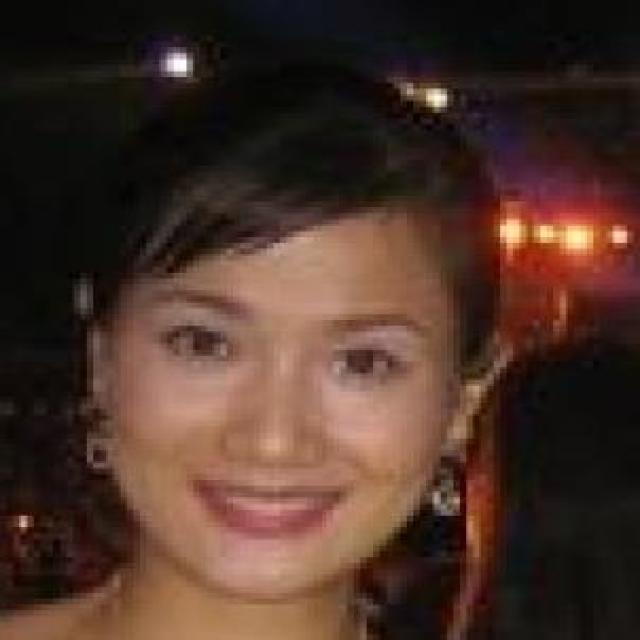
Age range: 21-44